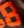
Number: 8